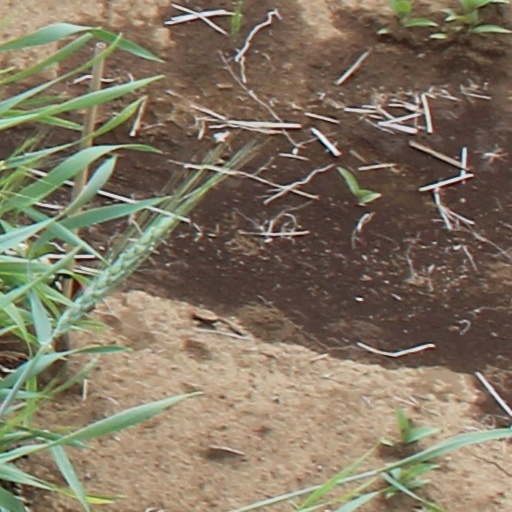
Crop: wheat